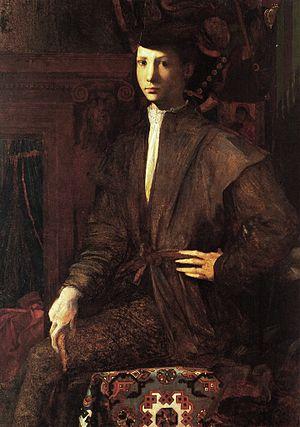
Le Portrait d'un jeune homme assis sur un tapis est une peinture à l'huile sur panneau de bois réalisée par Rosso Fiorentino, entre 1525 et 1527. Elle est conservée depuis 1739 au Musée national de Capodimonte à Naples. Le sujet reste inconnu.
Le musée de Capodimonte est l'un des musées les plus importants de Naples. Il se situe au 1, via Miano, à l'intérieur du parc homonyme, dans un édifice nommé Reggia di Capodimonte, édifié pour Charles de Bourbon, roi de Naples par l'architecte romain Antonio Canevari.